Alfred Russel Wallace

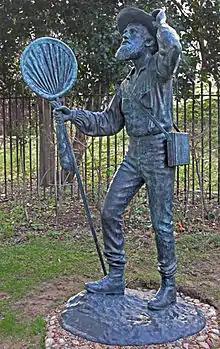
photograph of a statue of Wallace in London

Wallace's 1904 book "Man's Place in the Universe" was the first serious attempt by a biologist to evaluate the likelihood of life on other planets. He concluded that the Earth was the only planet in the Solar System that could possibly support life, mainly because it was the only one in which water could exist in the liquid phase. His treatment of Mars in this book was brief, and in 1907, Wallace returned to the subject with the book "Is Mars Habitable?" to criticise the claims made by the American astronomer Percival Lowell that there were Martian canals built by intelligent beings. Wallace did months of research, consulted various experts, and produced his own scientific analysis of the Martian climate and atmospheric conditions. He pointed out that spectroscopic analysis had shown no signs of water vapour in the Martian atmosphere, that Lowell's analysis of Mars's climate badly overestimated the surface temperature, and that low atmospheric pressure would make liquid water, let alone a planet-girding irrigation system, impossible. Richard Milner comments that Wallace "effectively debunked Lowell's illusionary network of Martian canals." Wallace became interested in the topic because his anthropocentric philosophy inclined him to believe that man would be unique in the universe.